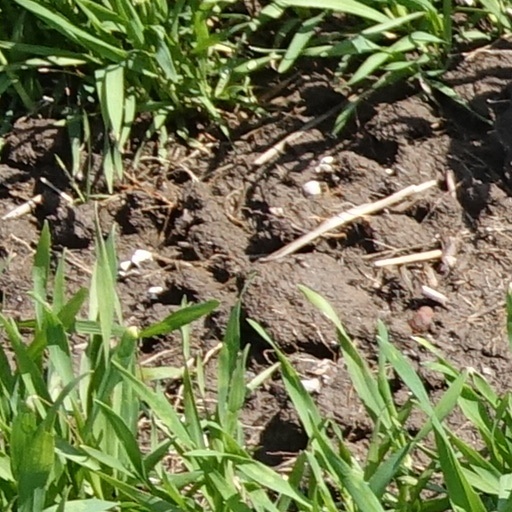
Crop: wheat